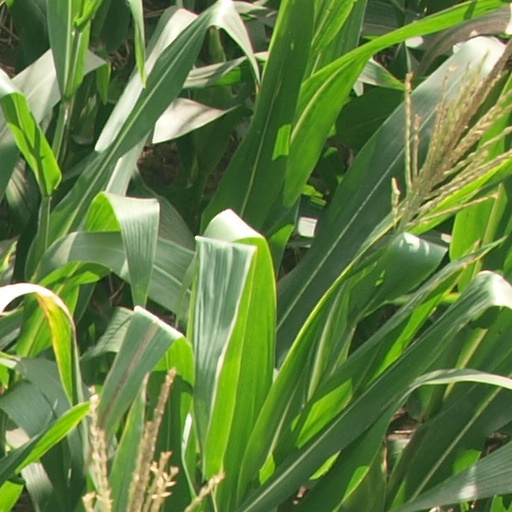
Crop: maize; corn